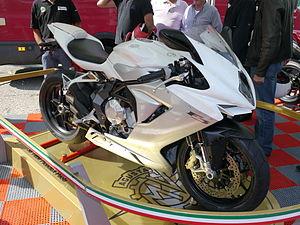
Mv Agusta F3